Bolt (DC Comics)

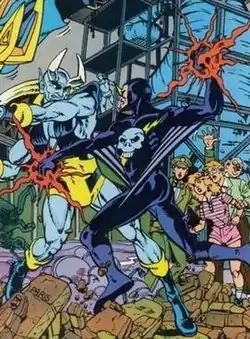
Bolt (right) fighting Blue Devil, from "Blue Devil" #9, art by Paris Cullins

Larry Boltiansky is a special effects artist and assassin. He designed a special suit that gives him the power to teleport and project energy blasts. Now calling himself Bolt, he has faced the superheroes Blue Devil, Captain Atom, and Starman (Will Payton). Bolt appears in "Suicide Squad" #63–66 (1992) as part of a more villainous version of the Squad supporting a dictatorship in the island of Diabloverde. Amanda Waller and the Squad take out him and his colleagues while attempting to remove the dictator.